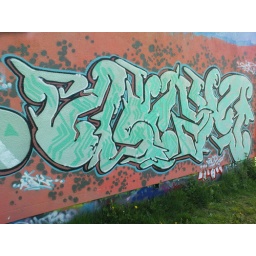
Sukr by Kurs TSB Crew, On the building in the Ings road estate park